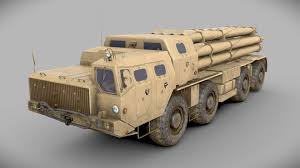
Label: Self Propelled Artillery